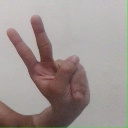
अक्षर: ऐ